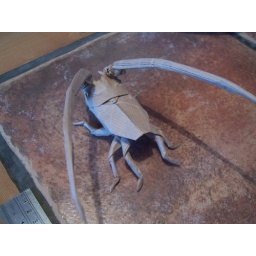
Long horned beetle by Seiji Nishikawa, folded by Frax. Folded from a 45cm square of brown paper